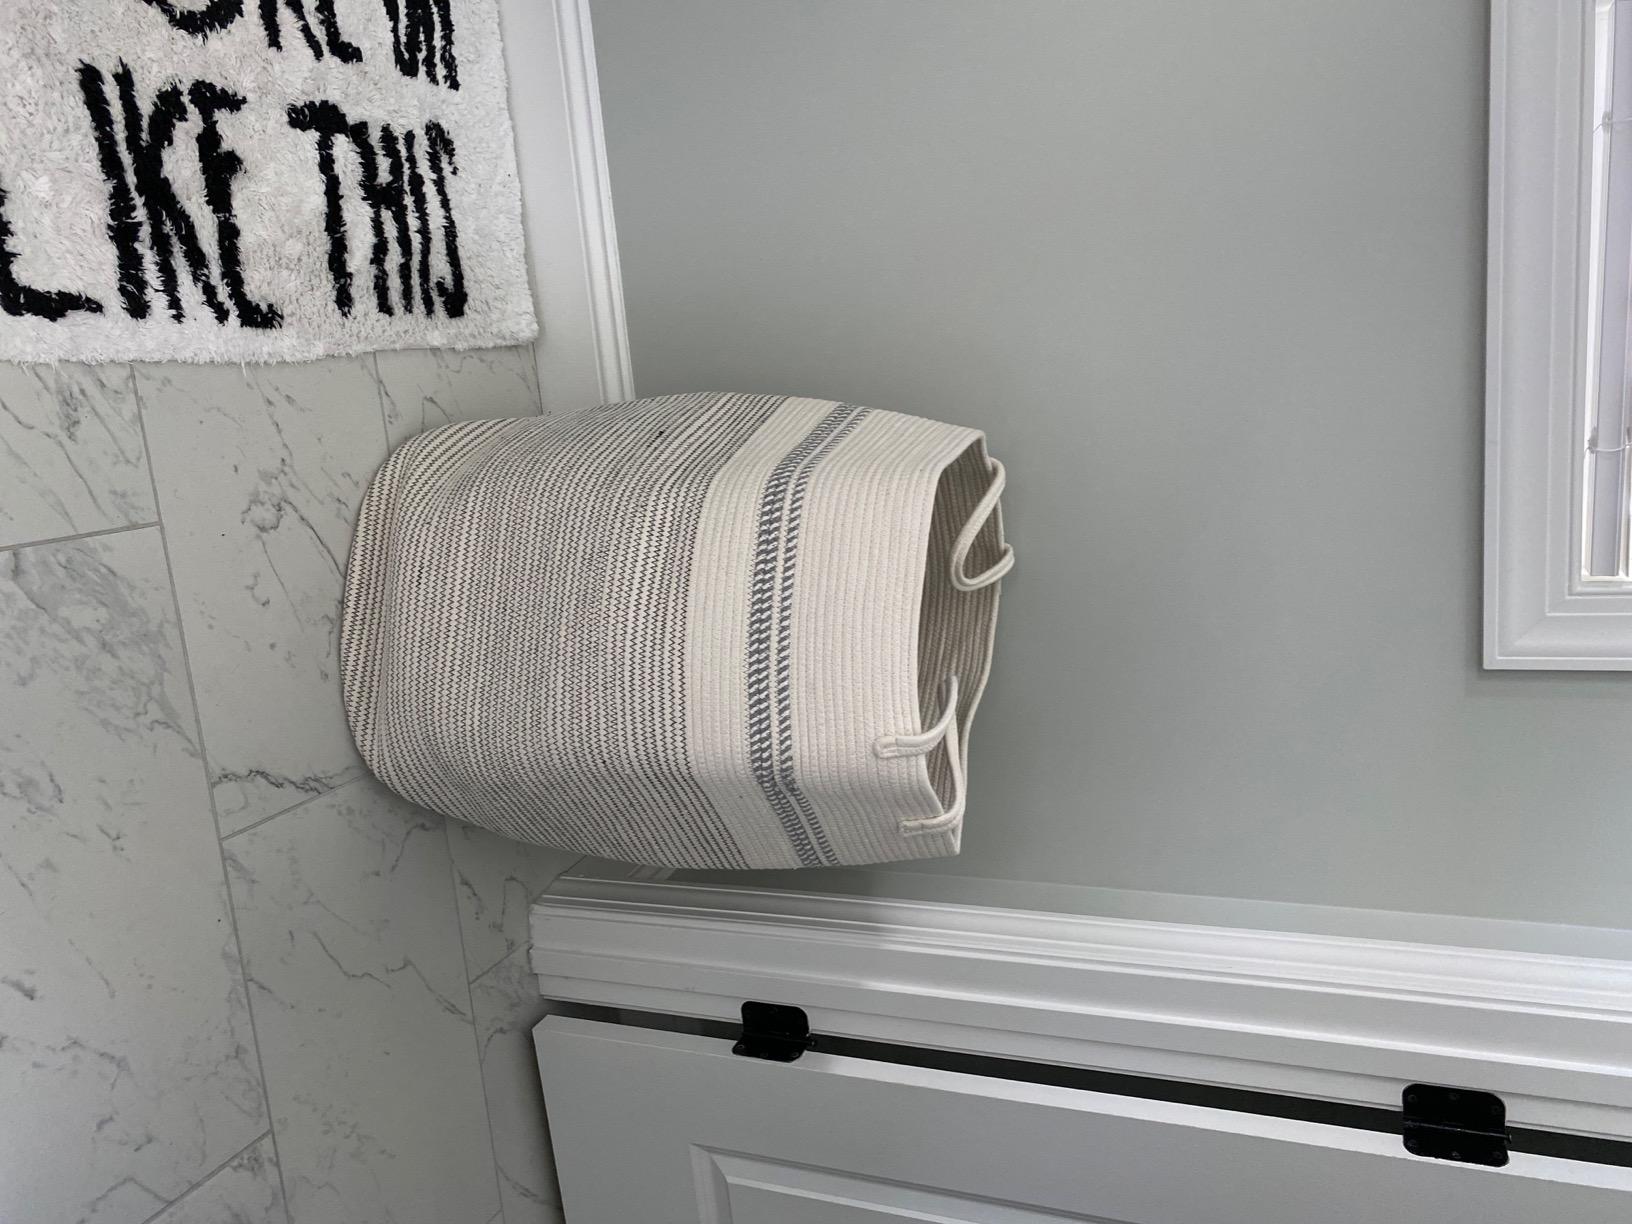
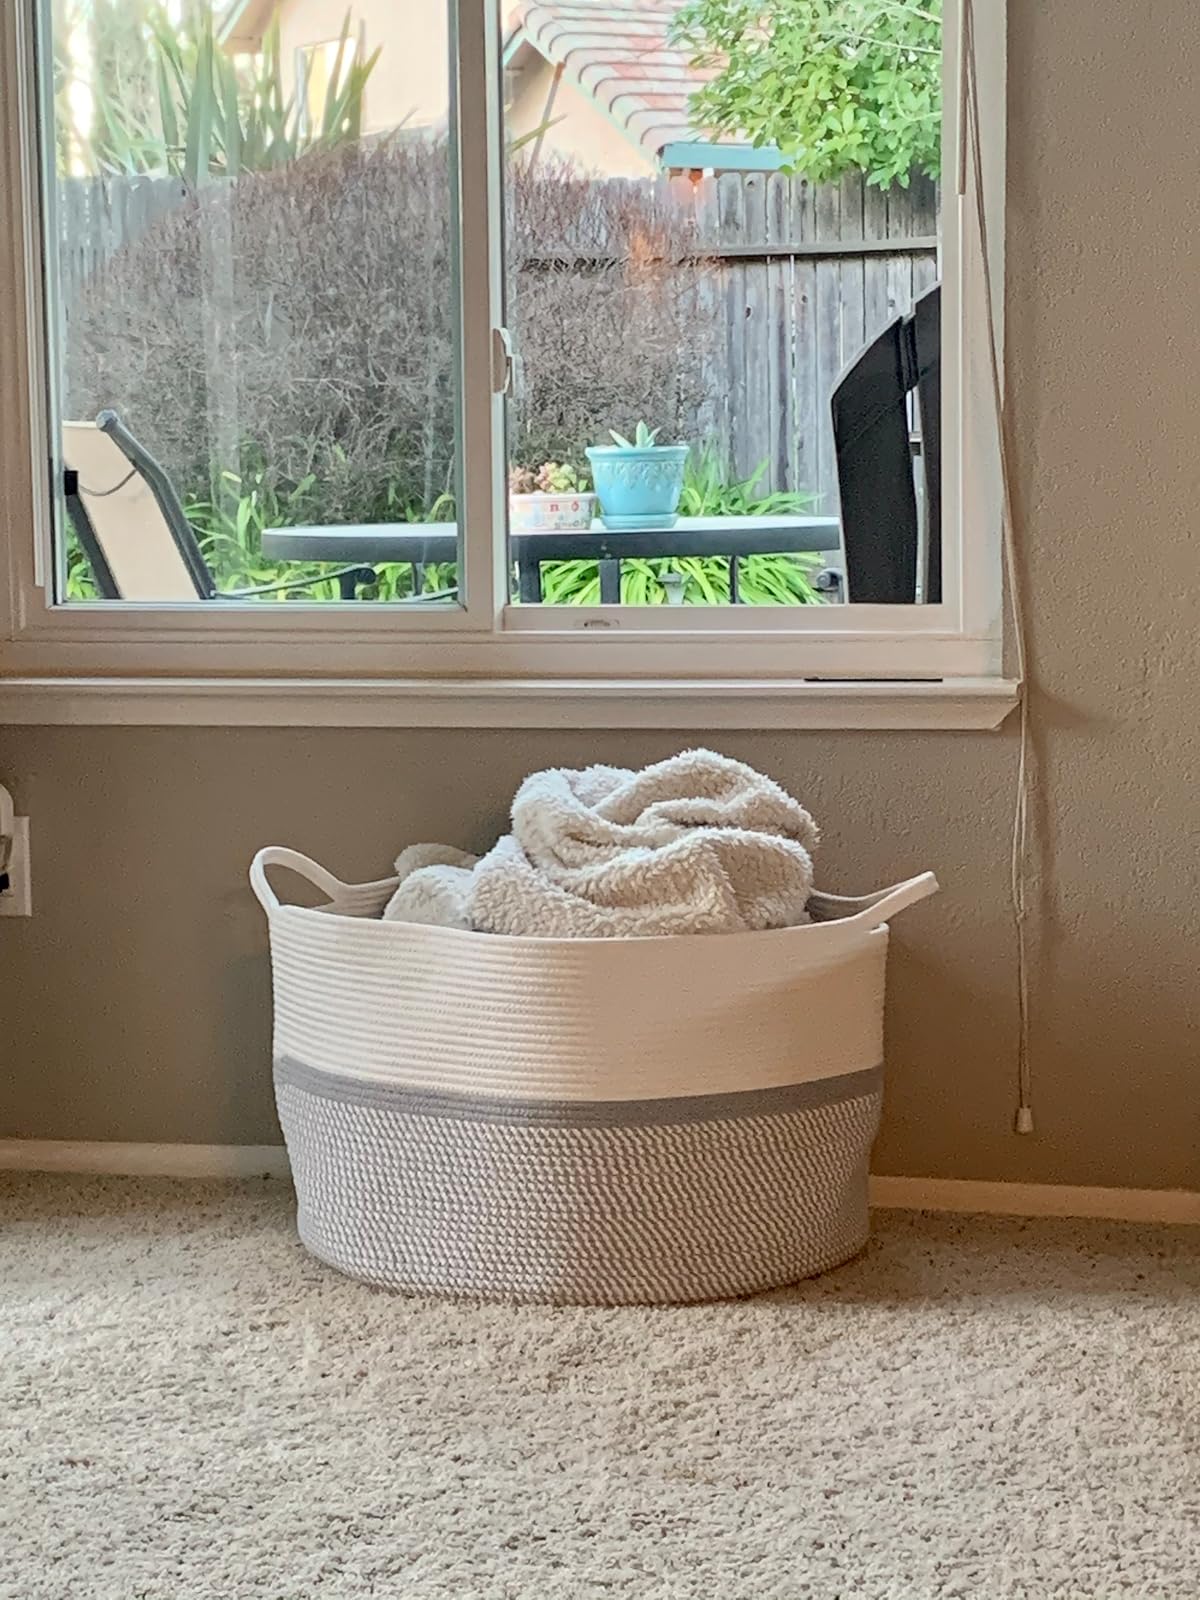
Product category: items_hamper
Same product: no